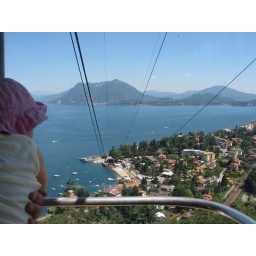
Charlotte taking in the views out of the window of the cable car or Funivia